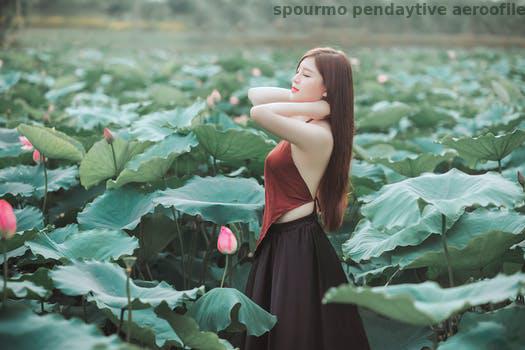
Label: Watermark